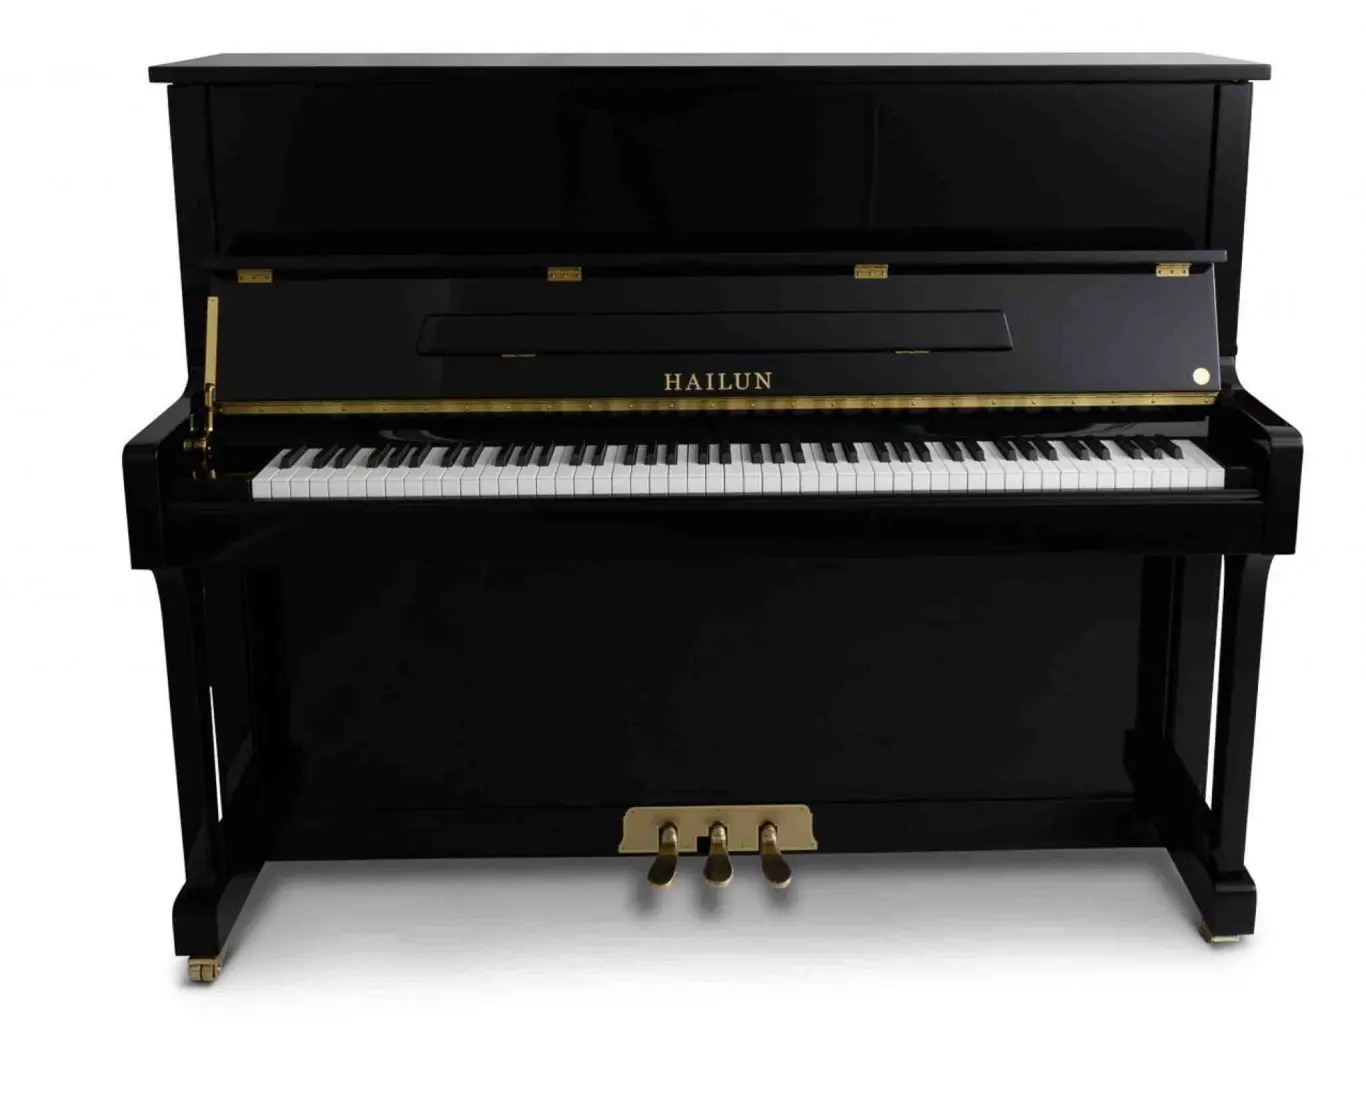
Hailun Upright Piano HL-121A
Best Upright Piano: Hailun Upright Piano HL-121A The HL 121 piano is ideal for every repertoire thanks to its clear, rich tone and seamless consonance. Whether you are a beginner or an advanced pianist, the powerful, well-balanced sound provides an outstanding playing experience. Begin your piano experience with quality and timeless design. At Hailun, even the most accessible model in the range is of excellent quality. This unique model brings an outstanding level of piano-playing enjoyment within the reach of everyone. Moreover, its timeless design will complement any interior style, from classic to modern. Find the dealer closest to you, and discover where you can buy your Hailun piano. When searching for the best upright piano, the Hailun Upright Piano HL-121A stands out for its exceptional sound quality, craftsmanship, and performance. Whether you are a seasoned musician or a beginner, this piano is designed to meet your musical needs. Hailun has a reputation for building high-quality instruments, and the HL-121A is no exception. This upright piano is a perfect balance of tradition and innovation, providing pianists with an unparalleled playing experience. One of the key factors that make the Hailun Upright Piano HL-121A the best upright piano is its superior sound quality. The piano features a solid spruce soundboard that enhances resonance, offering a rich and dynamic tonal range. The precision in manufacturing ensures each note is clear and distinct, allowing for expressive and nuanced performances. Musicians love the responsiveness of the keys and the overall touch, which closely resembles that of a grand piano. Moreover, the hammers and strings are crafted to high standards, guaranteeing long-lasting durability and consistent sound over time. In addition to its incredible sound, the Hailun Upright Piano HL-121A boasts an elegant and sturdy design. The piano is constructed with high-quality materials, including premium wood, which not only provides structural integrity but also enhances the overall aesthetic appeal of the instrument. The sleek and timeless design allows it to fit seamlessly into any home or studio environment. Musicians will appreciate the attention to detail in the construction, right down to the beautiful finishes and stylish legs, which together create a sophisticated look. The HL-121A is not just about great looks and sound but also about functionality. The piano includes several innovative features designed to enhance the playing experience. For instance, the advanced action mechanism ensures smooth and fast key responses, which is crucial for executing complex pieces. The instrument also includes a soft-close fallboard, which prevents accidental slamming and protects the keys. Furthermore, the piano is designed with ease of maintenance in mind, making it a reliable choice for long-term use. In conclusion, the Hailun Upright Piano HL-121A is an ideal choice for anyone seeking the best upright piano available today. Its combination of superior sound quality, exquisite design, and advanced features makes it stand out in the market. Whether you are performing on stage or practicing at home, this piano provides the performance and reliability you need. Investing in the Hailun HL-121A means investing in an instrument that will inspire and support your musical journey for years to come.
Brand: Mezzopiano
Category: Arts & Entertainment > Hobbies & Creative Arts > Musical Instruments > Pianos > Upright Pianos